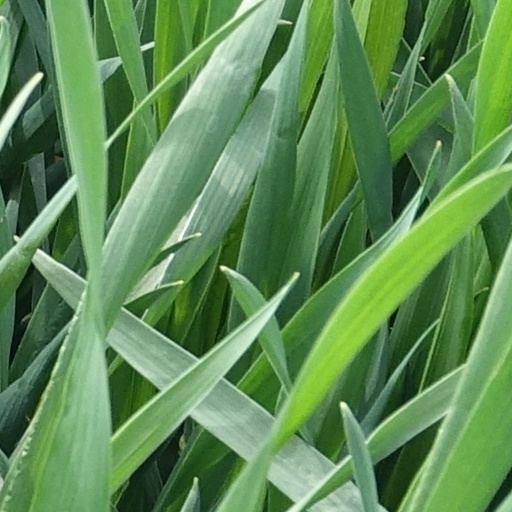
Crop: wheat